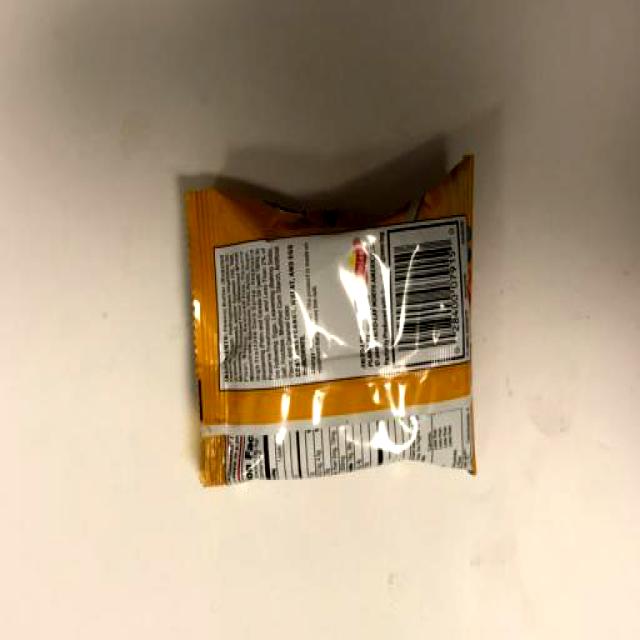
Label: Trash